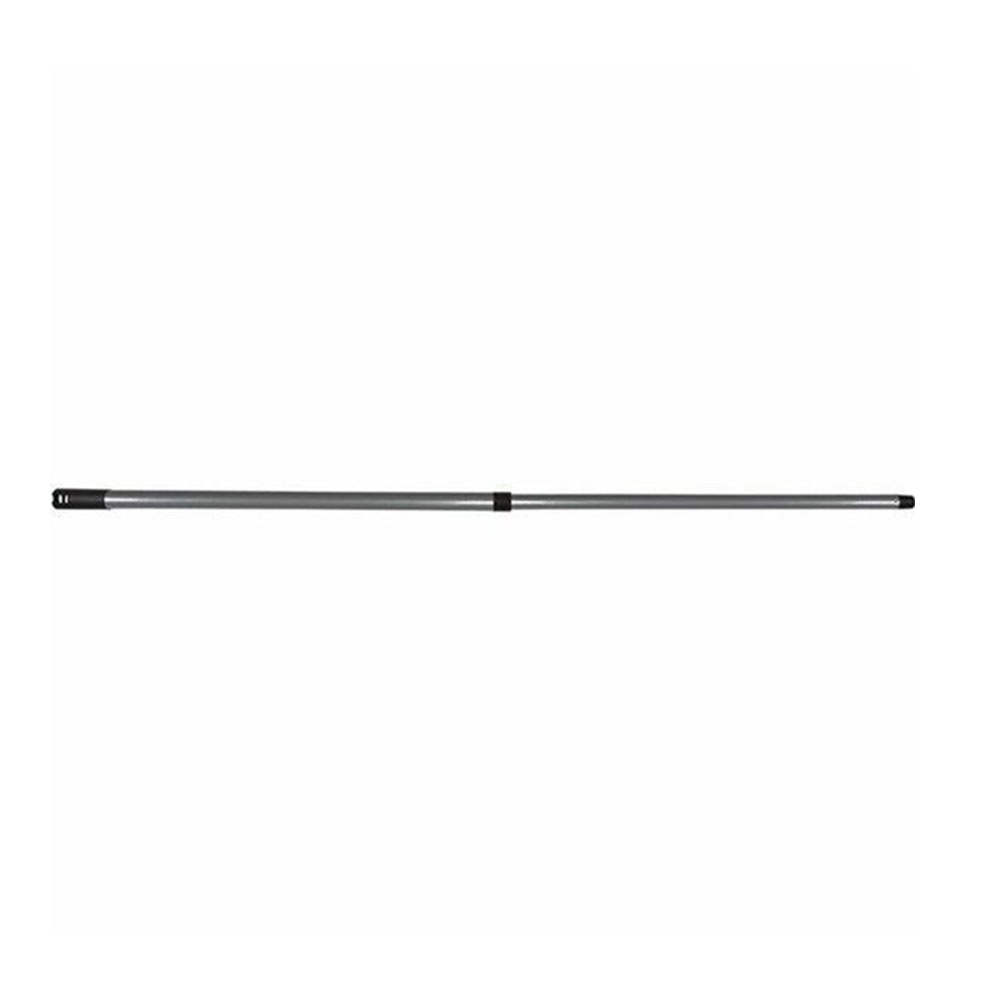
Cleanlink 72-100cm Telescopic Aluminum Handle
Designed with the avid hiker or trekker in mind, this innovative hiking stick is perfect for navigating any terrain with ease. Made from high-quality aluminum, it is lightweight and durable, making it ideal for long-distance walking or trekking. With an adjustable height range of 72-120cm, this hiking stick is versatile enough to suit any individual's needs, allowing for maximum comfort and support. The ergonomic handle is designed with a comfortable grip, ensuring that your hands are always comfortable, no matter how long your journey may be. This hiking stick is also equipped with a detachable wrist strap that provides additional security and ensures that you never lose your grip.
Brand: Cleanlink
Category: Sporting Goods > Outdoor Recreation > Camping & Hiking > Hiking Pole Accessories > Hiking Pole Thumb Straps